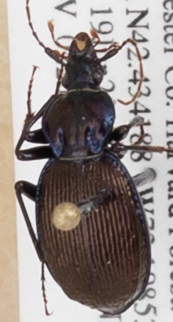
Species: Sphaeroderus canadensis canadensis
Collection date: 2018-06-19
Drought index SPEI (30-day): -0.9
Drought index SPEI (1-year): -0.54
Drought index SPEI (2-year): -0.8